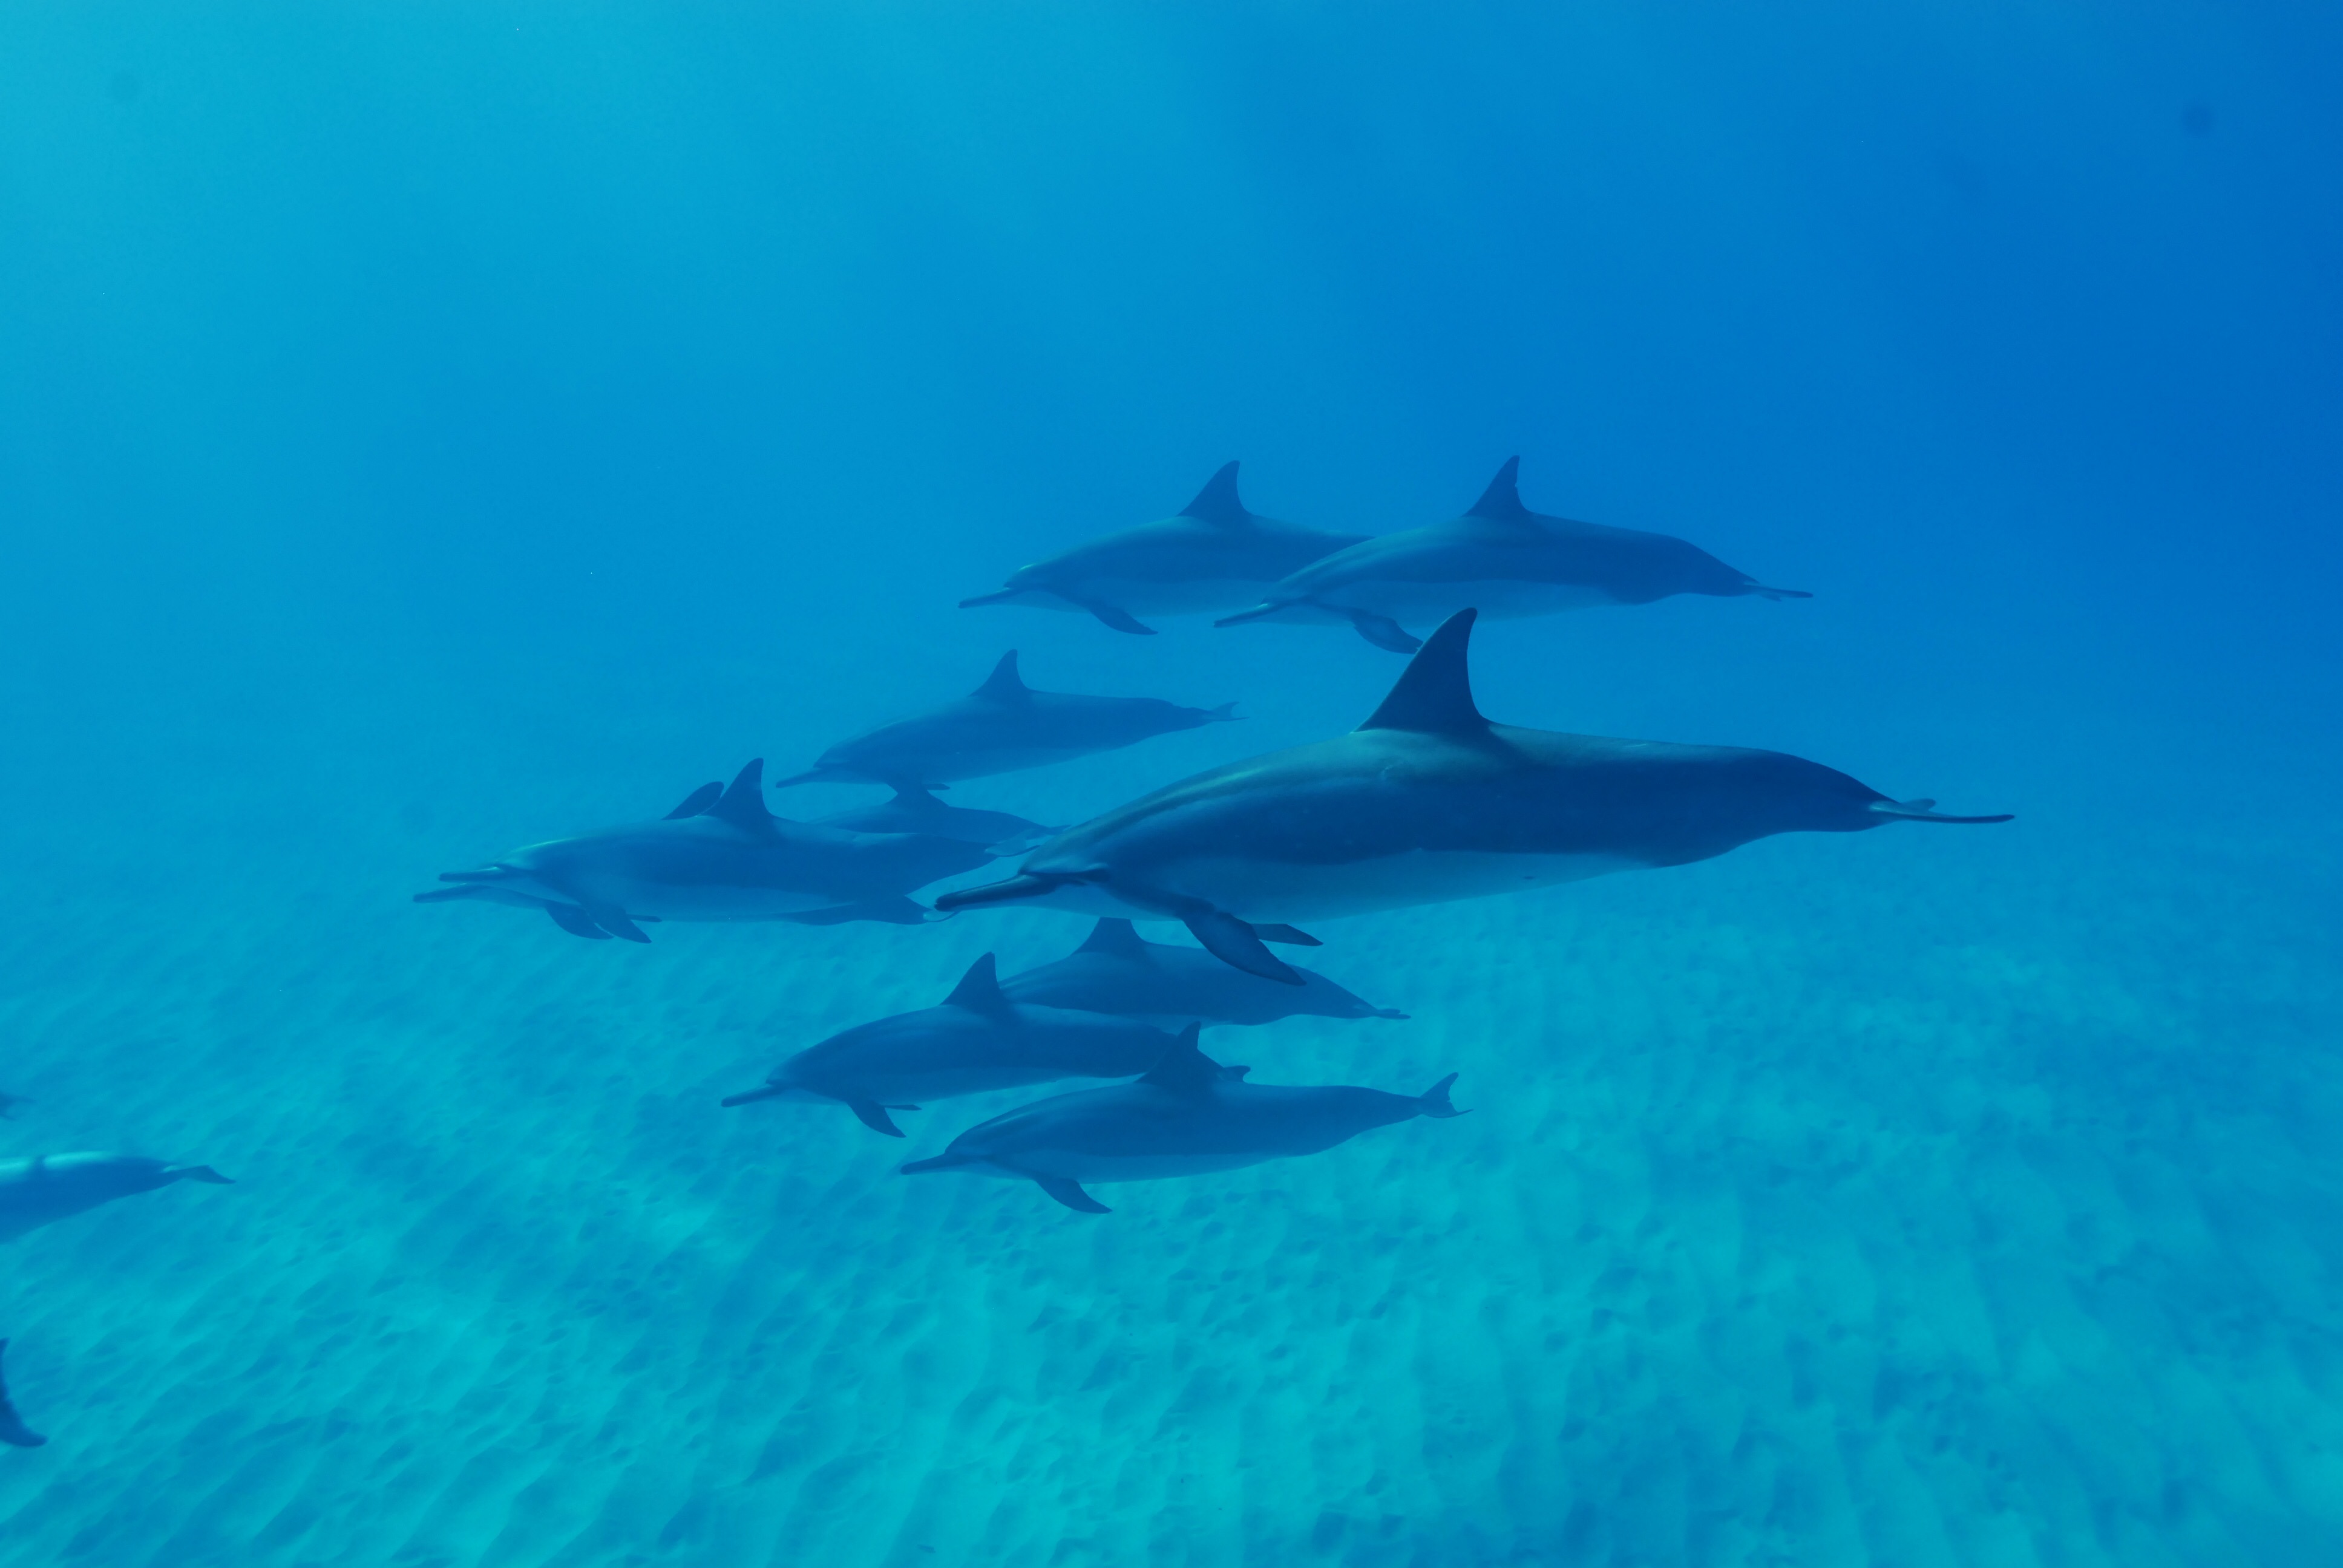
nature, ocean, biology, mammal, hawaii, vertebrate, dolphin, dolphins, marine mammal, marine biology, spinner dolphin, whales dolphins and porpoises, stenella, common bottlenose dolphin, short beaked common dolphin, rough toothed dolphin